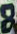
Number: 8